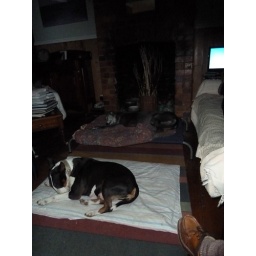
Nettie on futon in front of Phoenix on his hammock bed